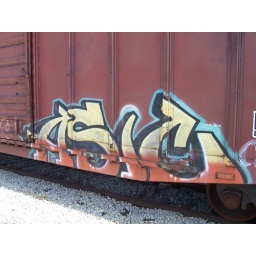
Graffiti by &amp;quot;Ask&amp;quot; on the side of a train car in Quincy, Ohio.